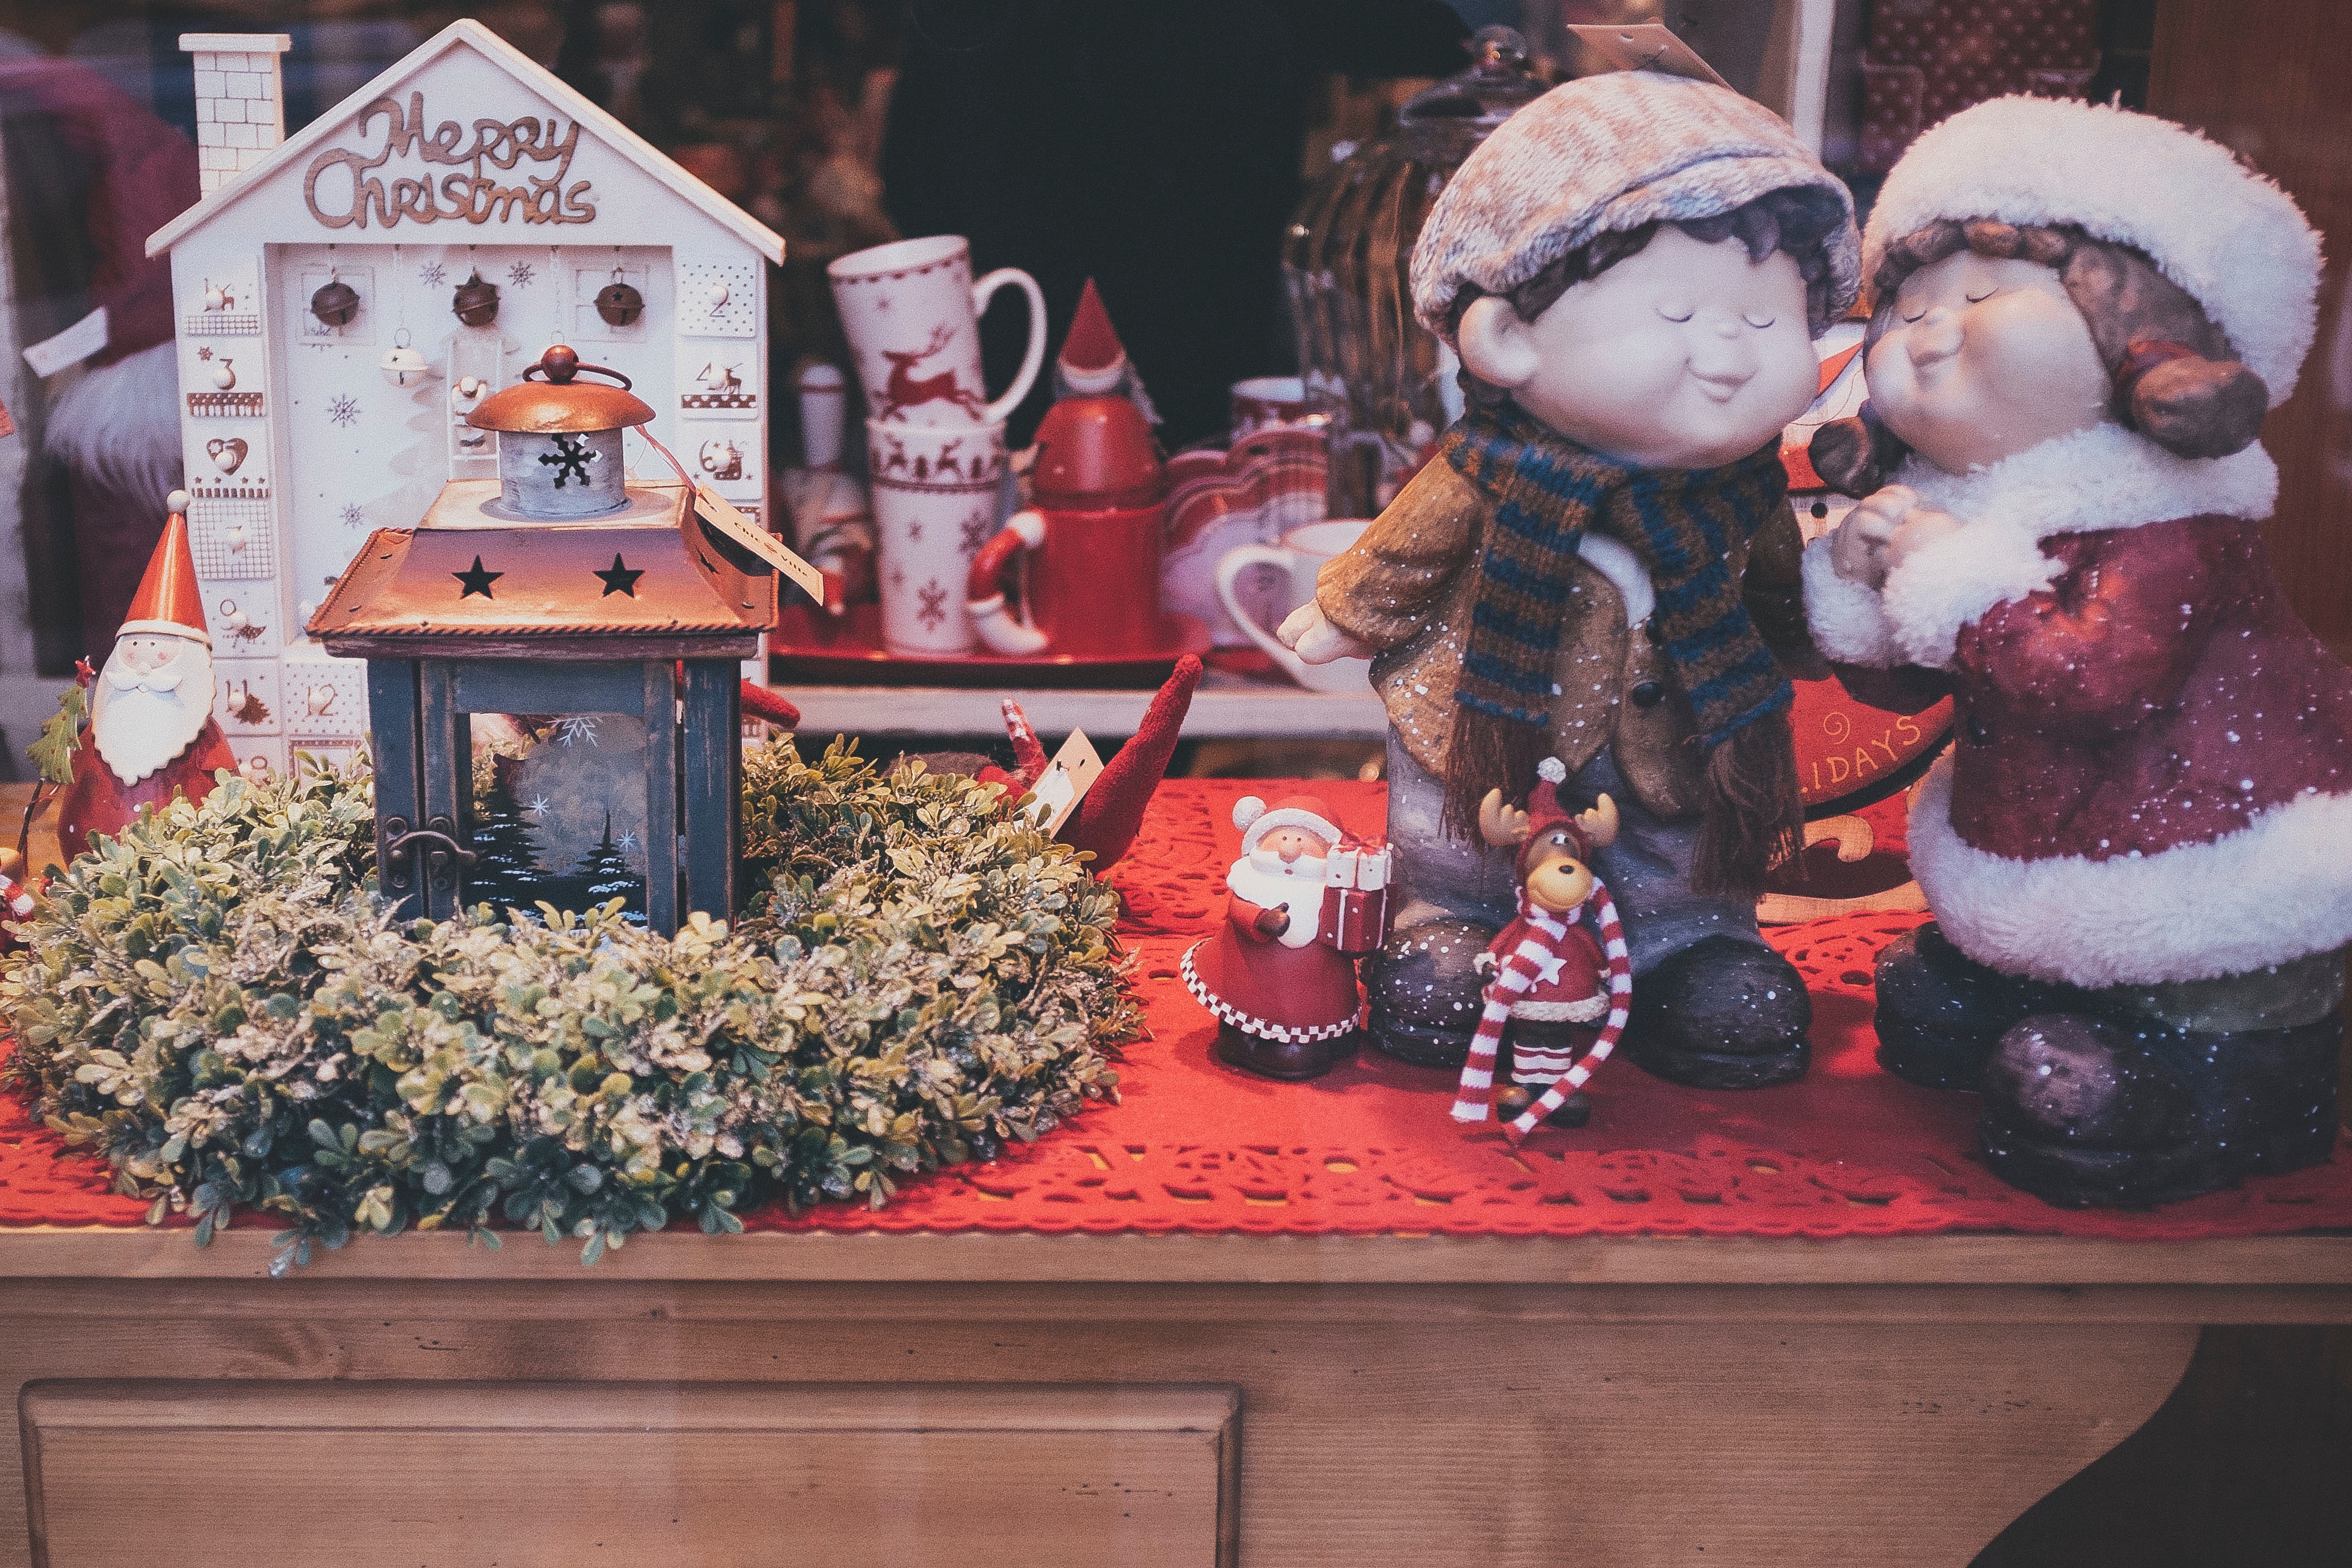
christmas, toy